Michael Müller (politician, born 1964)

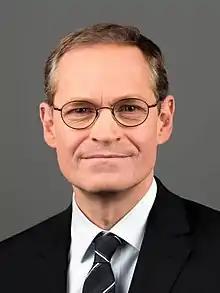
Müller in 2017

Rainer Michael Müller (born 9 December 1964) is a German politician of the Social Democratic Party (SPD) who served as Governing Mayor of Berlin from 2014 to 2021. He served as a member of the German Bundestag from 2021 to 2025, representing the Berlin-Charlottenburg-Wilmersdorf district.